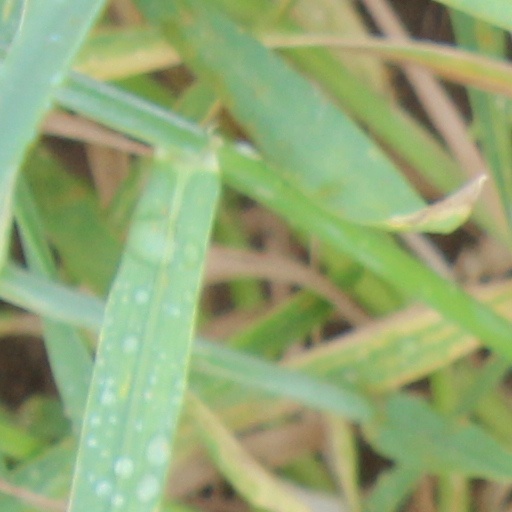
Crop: wheat